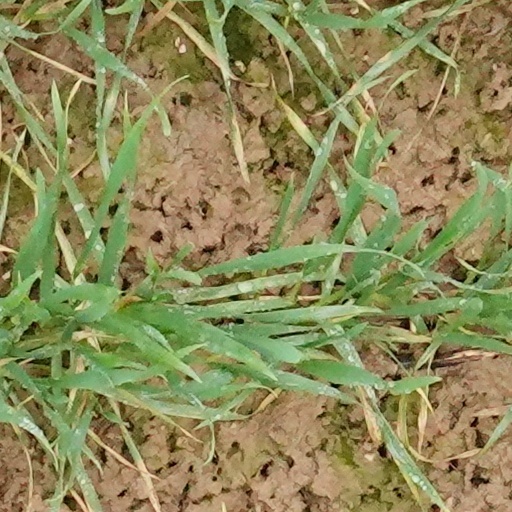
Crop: wheat